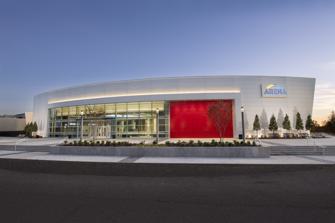
Building: Gateway Center Arena
Country: United States of America
Year built: 2019
Indoor arena in suburban Atlanta This article is about the multi-purpose arena in the Atlanta suburb of College Park, Georgia. For other centers of a similar name, see Gateway Center . Gateway Center at College Park Gateway Center at College Park Location within Georgia Show map of Georgia Gateway Center at College Park Location within the United States Show map of the United States Location College Park, Georgia Coordinates 33°38′48″N 84°27′35″W / 33.646800°N 84.459616°W / 33.646800; -84.459616 Owner College Park, Georgia Capacity 3,500 (Basketball) 5,000 (Concerts) Construction Broke ground February 2018 Opened November 9, 2019 Construction cost $ 45 million Architect TVS Design Rosser International Tenants College Park Skyhawks ( NBAGL ) (2019–present) Atlanta Dream ( WNBA ) (2021–present) Atlanta FaZe ( CDL ) (2020–present) Gateway Center Arena at College Park is a 100,000 square foot (9,290 m 2 ) multi-purpose arena in College Park, Georgia . It is the home venue of the College Park Skyhawks of the NBA G League and the Atlanta Dream of the Women's National Basketball Association . The arena's first public event was an open house on November 9, 2019, while the Skyhawks' first game at the arena took place on November 21. Location and design The 3,500 seat arena is mainly used for basketball ; however, there are plans for the facility to also host concerts and other events. It is located adjacent to the Georgia International Convention Center . References